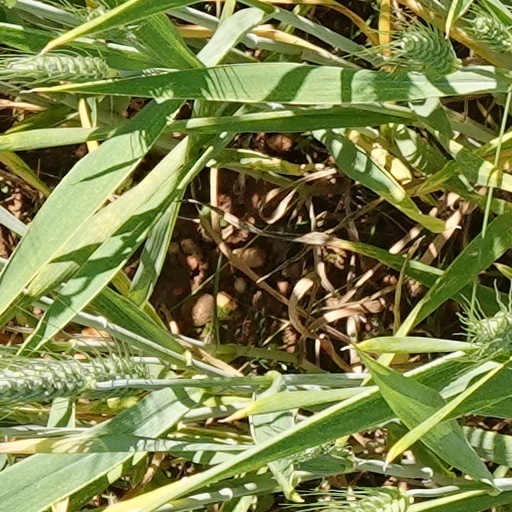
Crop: wheat